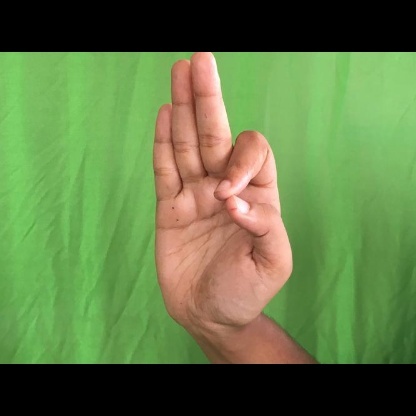
Mudra: Aralam